Downtown Spokane

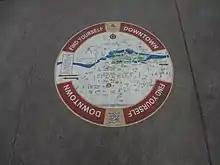
A sidewalk map of points of interest and nearby neighborhoods

Immediately south of the Interstate, the high density area continues into the Lower South Hill and what is known as the "Medical District" where Spokane's major health-care facilities are located, including Spokane's two largest hospitals, Sacred Heart and Deaconess.